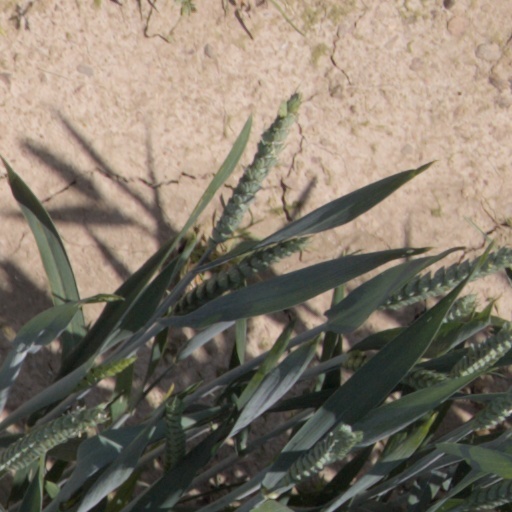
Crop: wheat